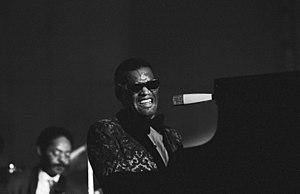
Le rhythm and blues, ou R&B, est un genre de musique populaire afro-américaine ayant émergé dans les années 1940. Le terme est originellement utilisé par les compagnies de disque pour décrire des albums ciblant uniquement la communauté afro-américaine urbaine, à une époque durant laquelle « un rythme insistant inspiré du jazz » commençait à se populariser. Le genre mêle des éléments sonores en provenance du gospel, du blues et du jazz.